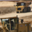
Label: truck